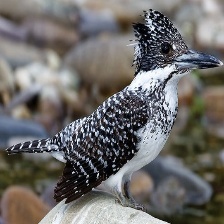
Species: CRESTED KINGFISHER
Scientific name: MEGACERYLE LUGUBRIS